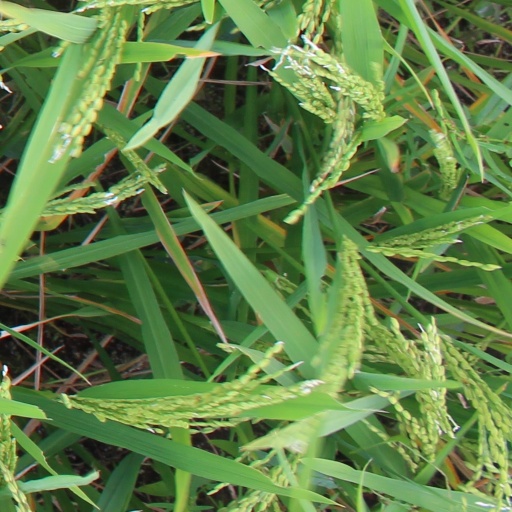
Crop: rice